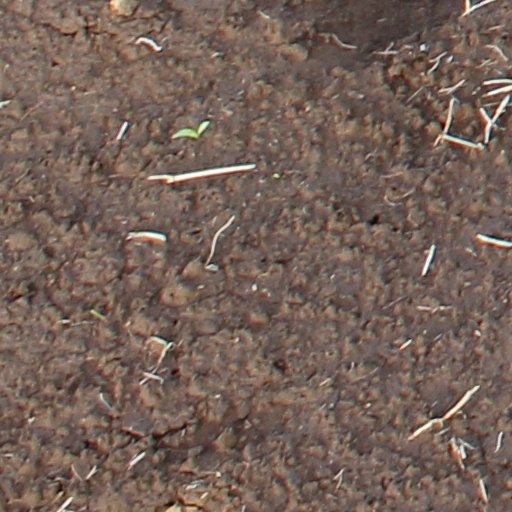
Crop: wheat